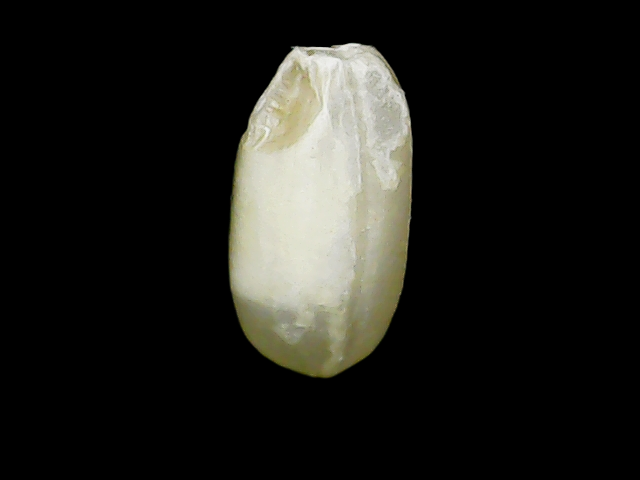
Rice variety: Binadhan10